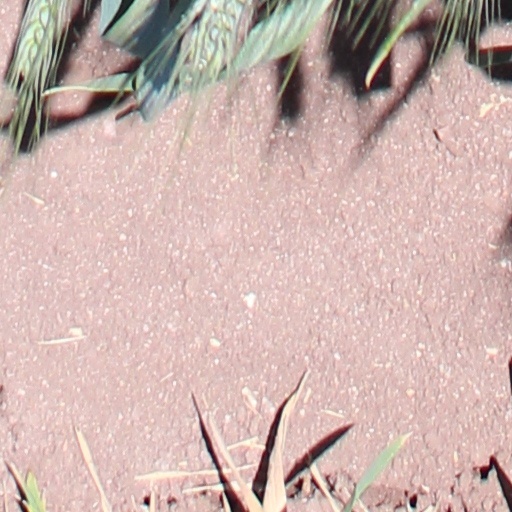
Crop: wheat